Papua conflict

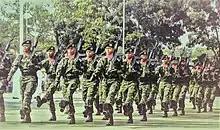
The Indonesian National Armed Forces has been accused of committing human rights abuses in Papua.

In December 1949, at the end of the Indonesian National Revolution, the Netherlands agreed to recognise Indonesian sovereignty over the territories of the former Dutch East Indies, with the exception of Western New Guinea, which the Dutch continued to hold as Netherlands New Guinea. The nationalist Indonesian government argued that it was the successor state to the whole of the final Dutch East Indies territories and wanted to end the Dutch colonial presence in the archipelago. The Netherlands argued that the Papuans were ethnically different and that the Netherlands would continue to administer the territory until it was capable of self-determination. From 1950 onwards, the Dutch and the Western powers agreed that the Papuans should be given an independent state, but due to global considerations, mainly the Kennedy administration's desire to keep Indonesia on their side of the Cold War, the United States pressured the Dutch to sacrifice Papua's independence and transfer the territory to Indonesia.